Wesley Brethren Church

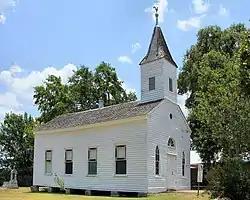
Wesley Brethren Church in 2013

Wesley Brethren Church is an historic church in Wesley, Texas, United States. The church was built in 1866. It was designated a Recorded Texas Historic Landmark in 1966 and added to the National Register of Historic Places in 1979.